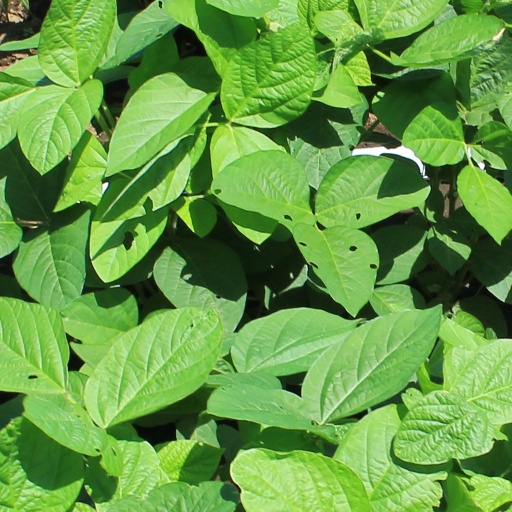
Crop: soybean